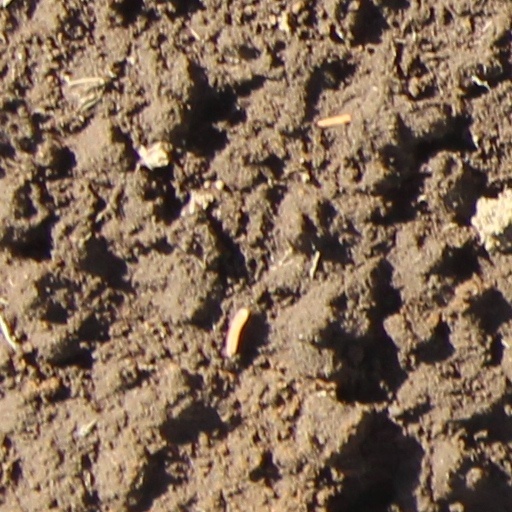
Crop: wheat